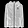
Label: Coat